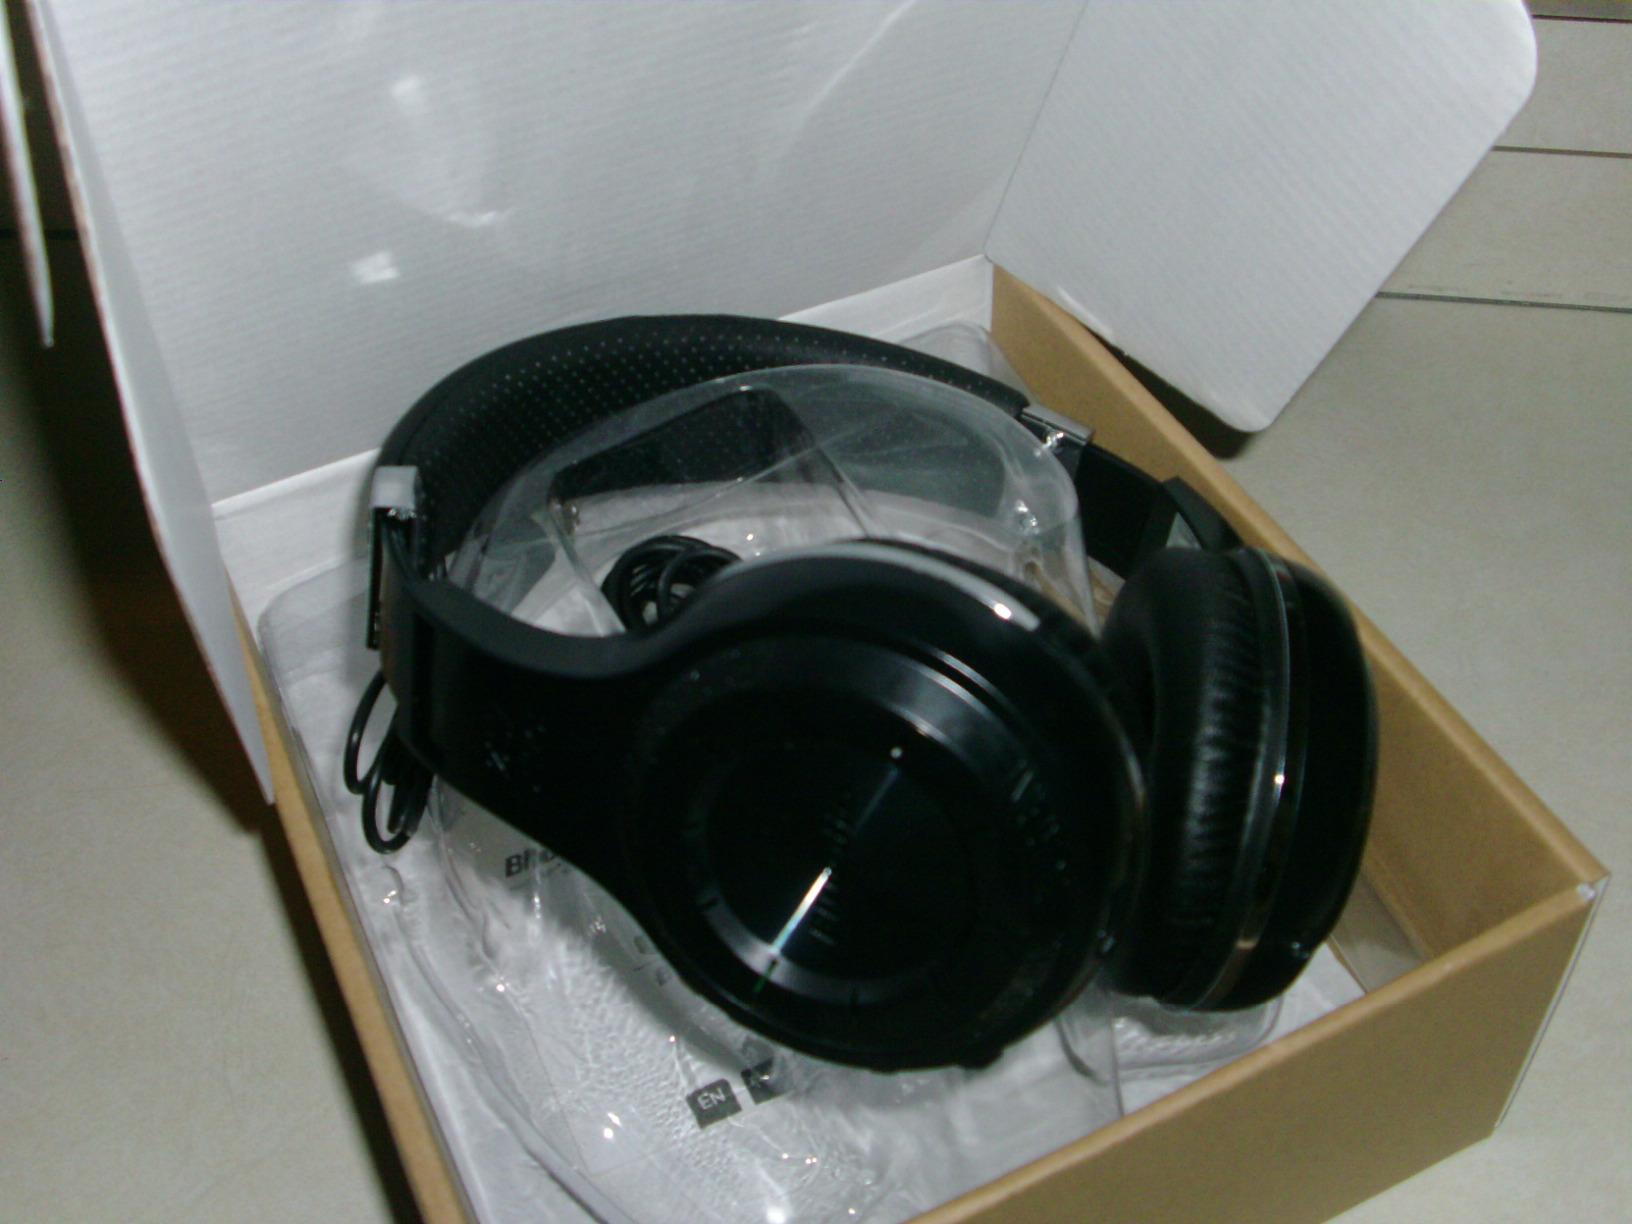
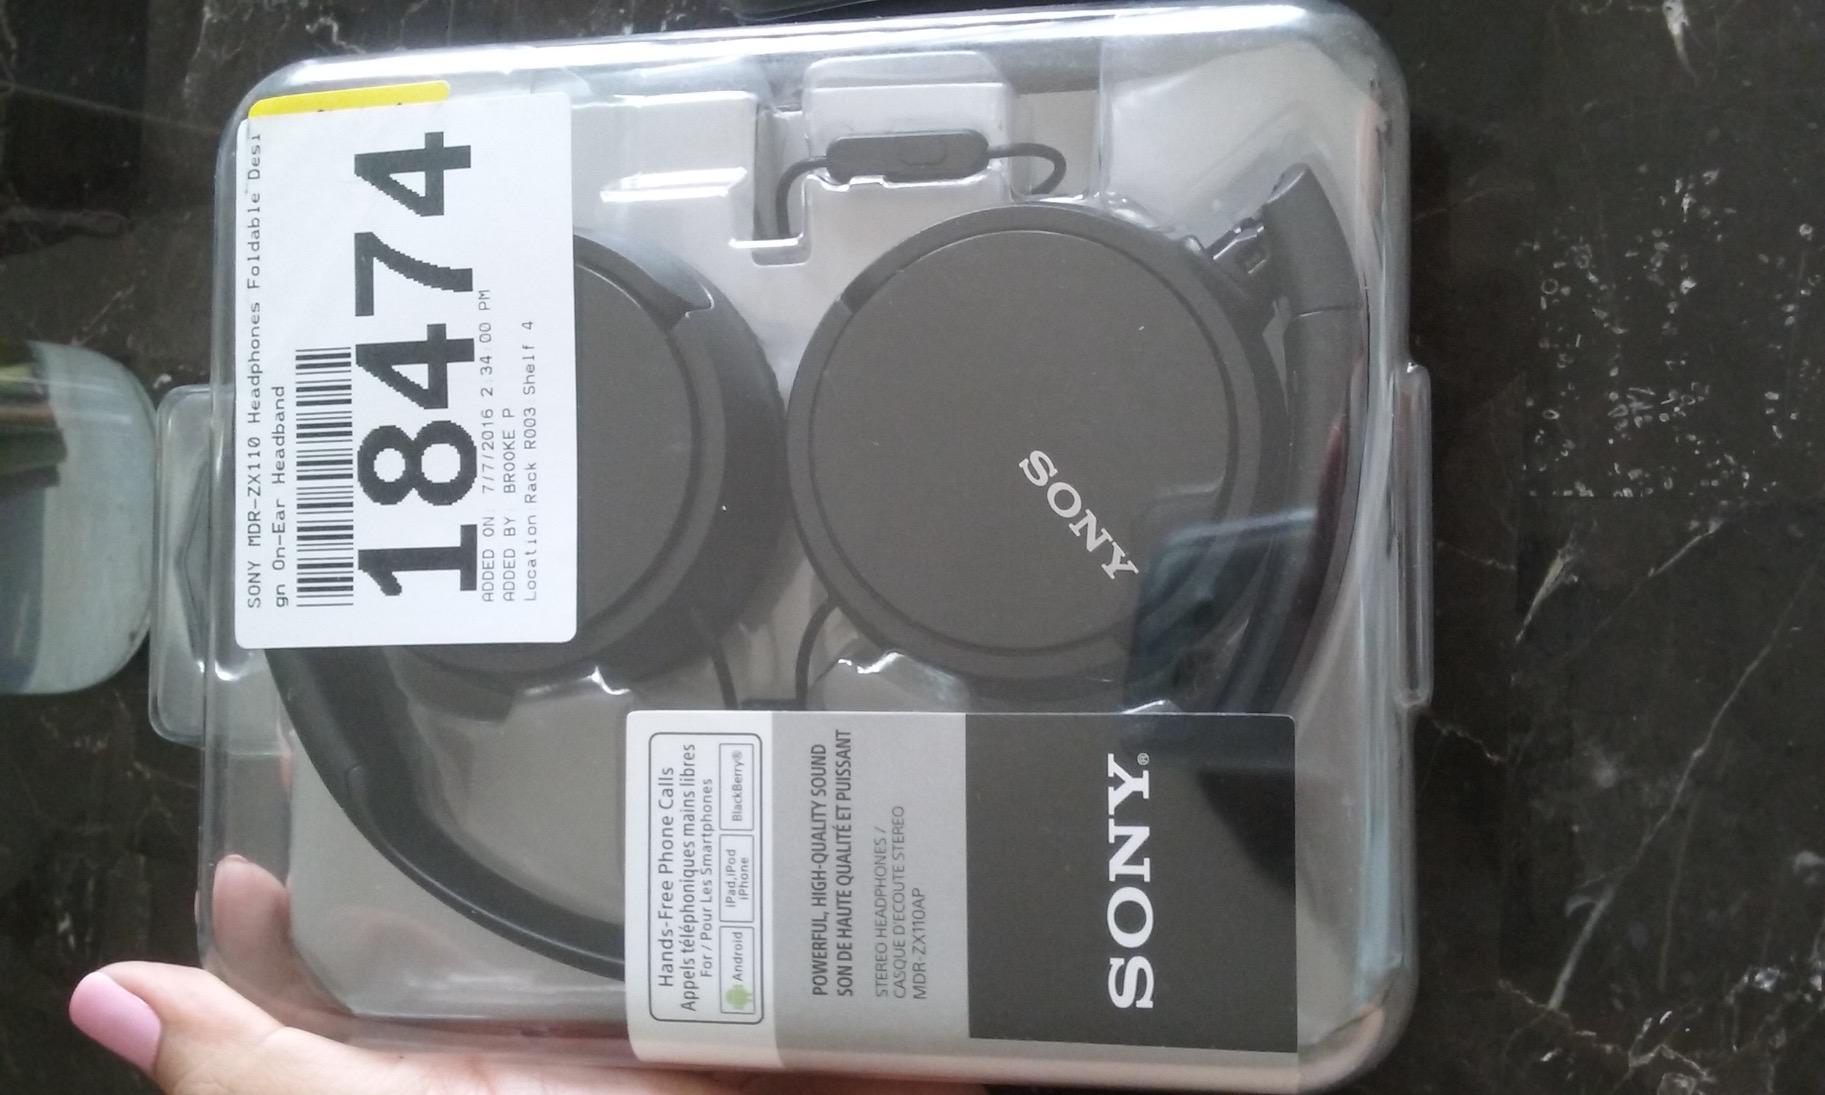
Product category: headphones
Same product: no